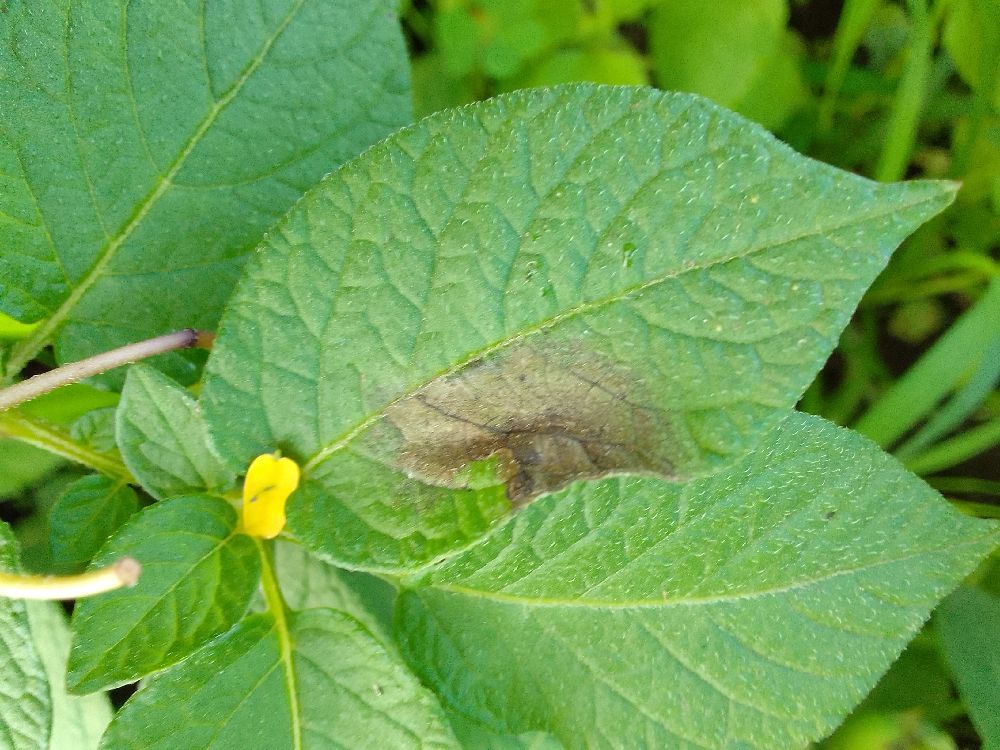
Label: Late blight